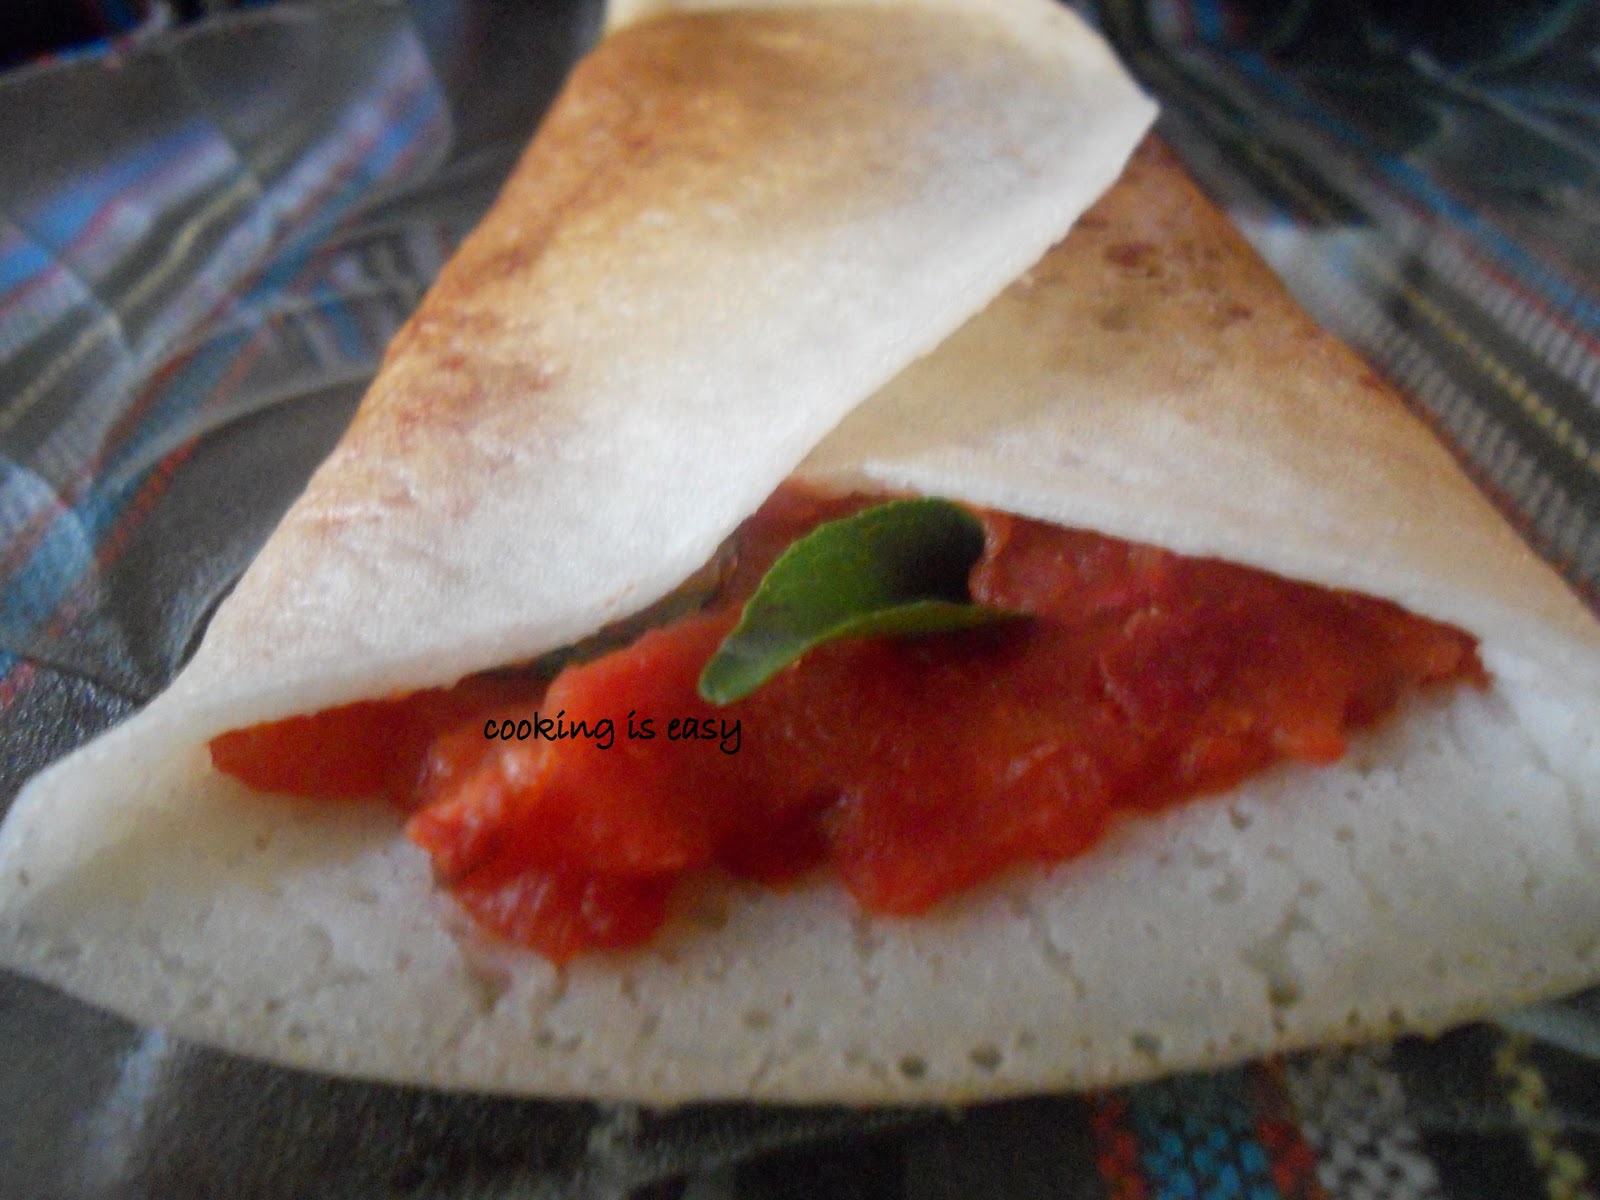
Dish: masala_dosa